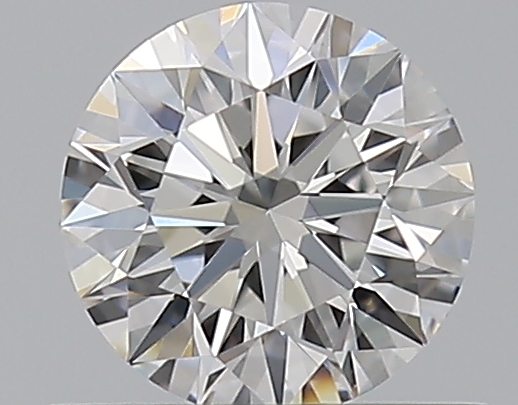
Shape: round
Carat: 0.5
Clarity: VVS1
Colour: E
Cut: EX
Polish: EX
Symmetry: EX
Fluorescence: N
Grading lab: GIA
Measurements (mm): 5.06 x 5.08 x 3.16